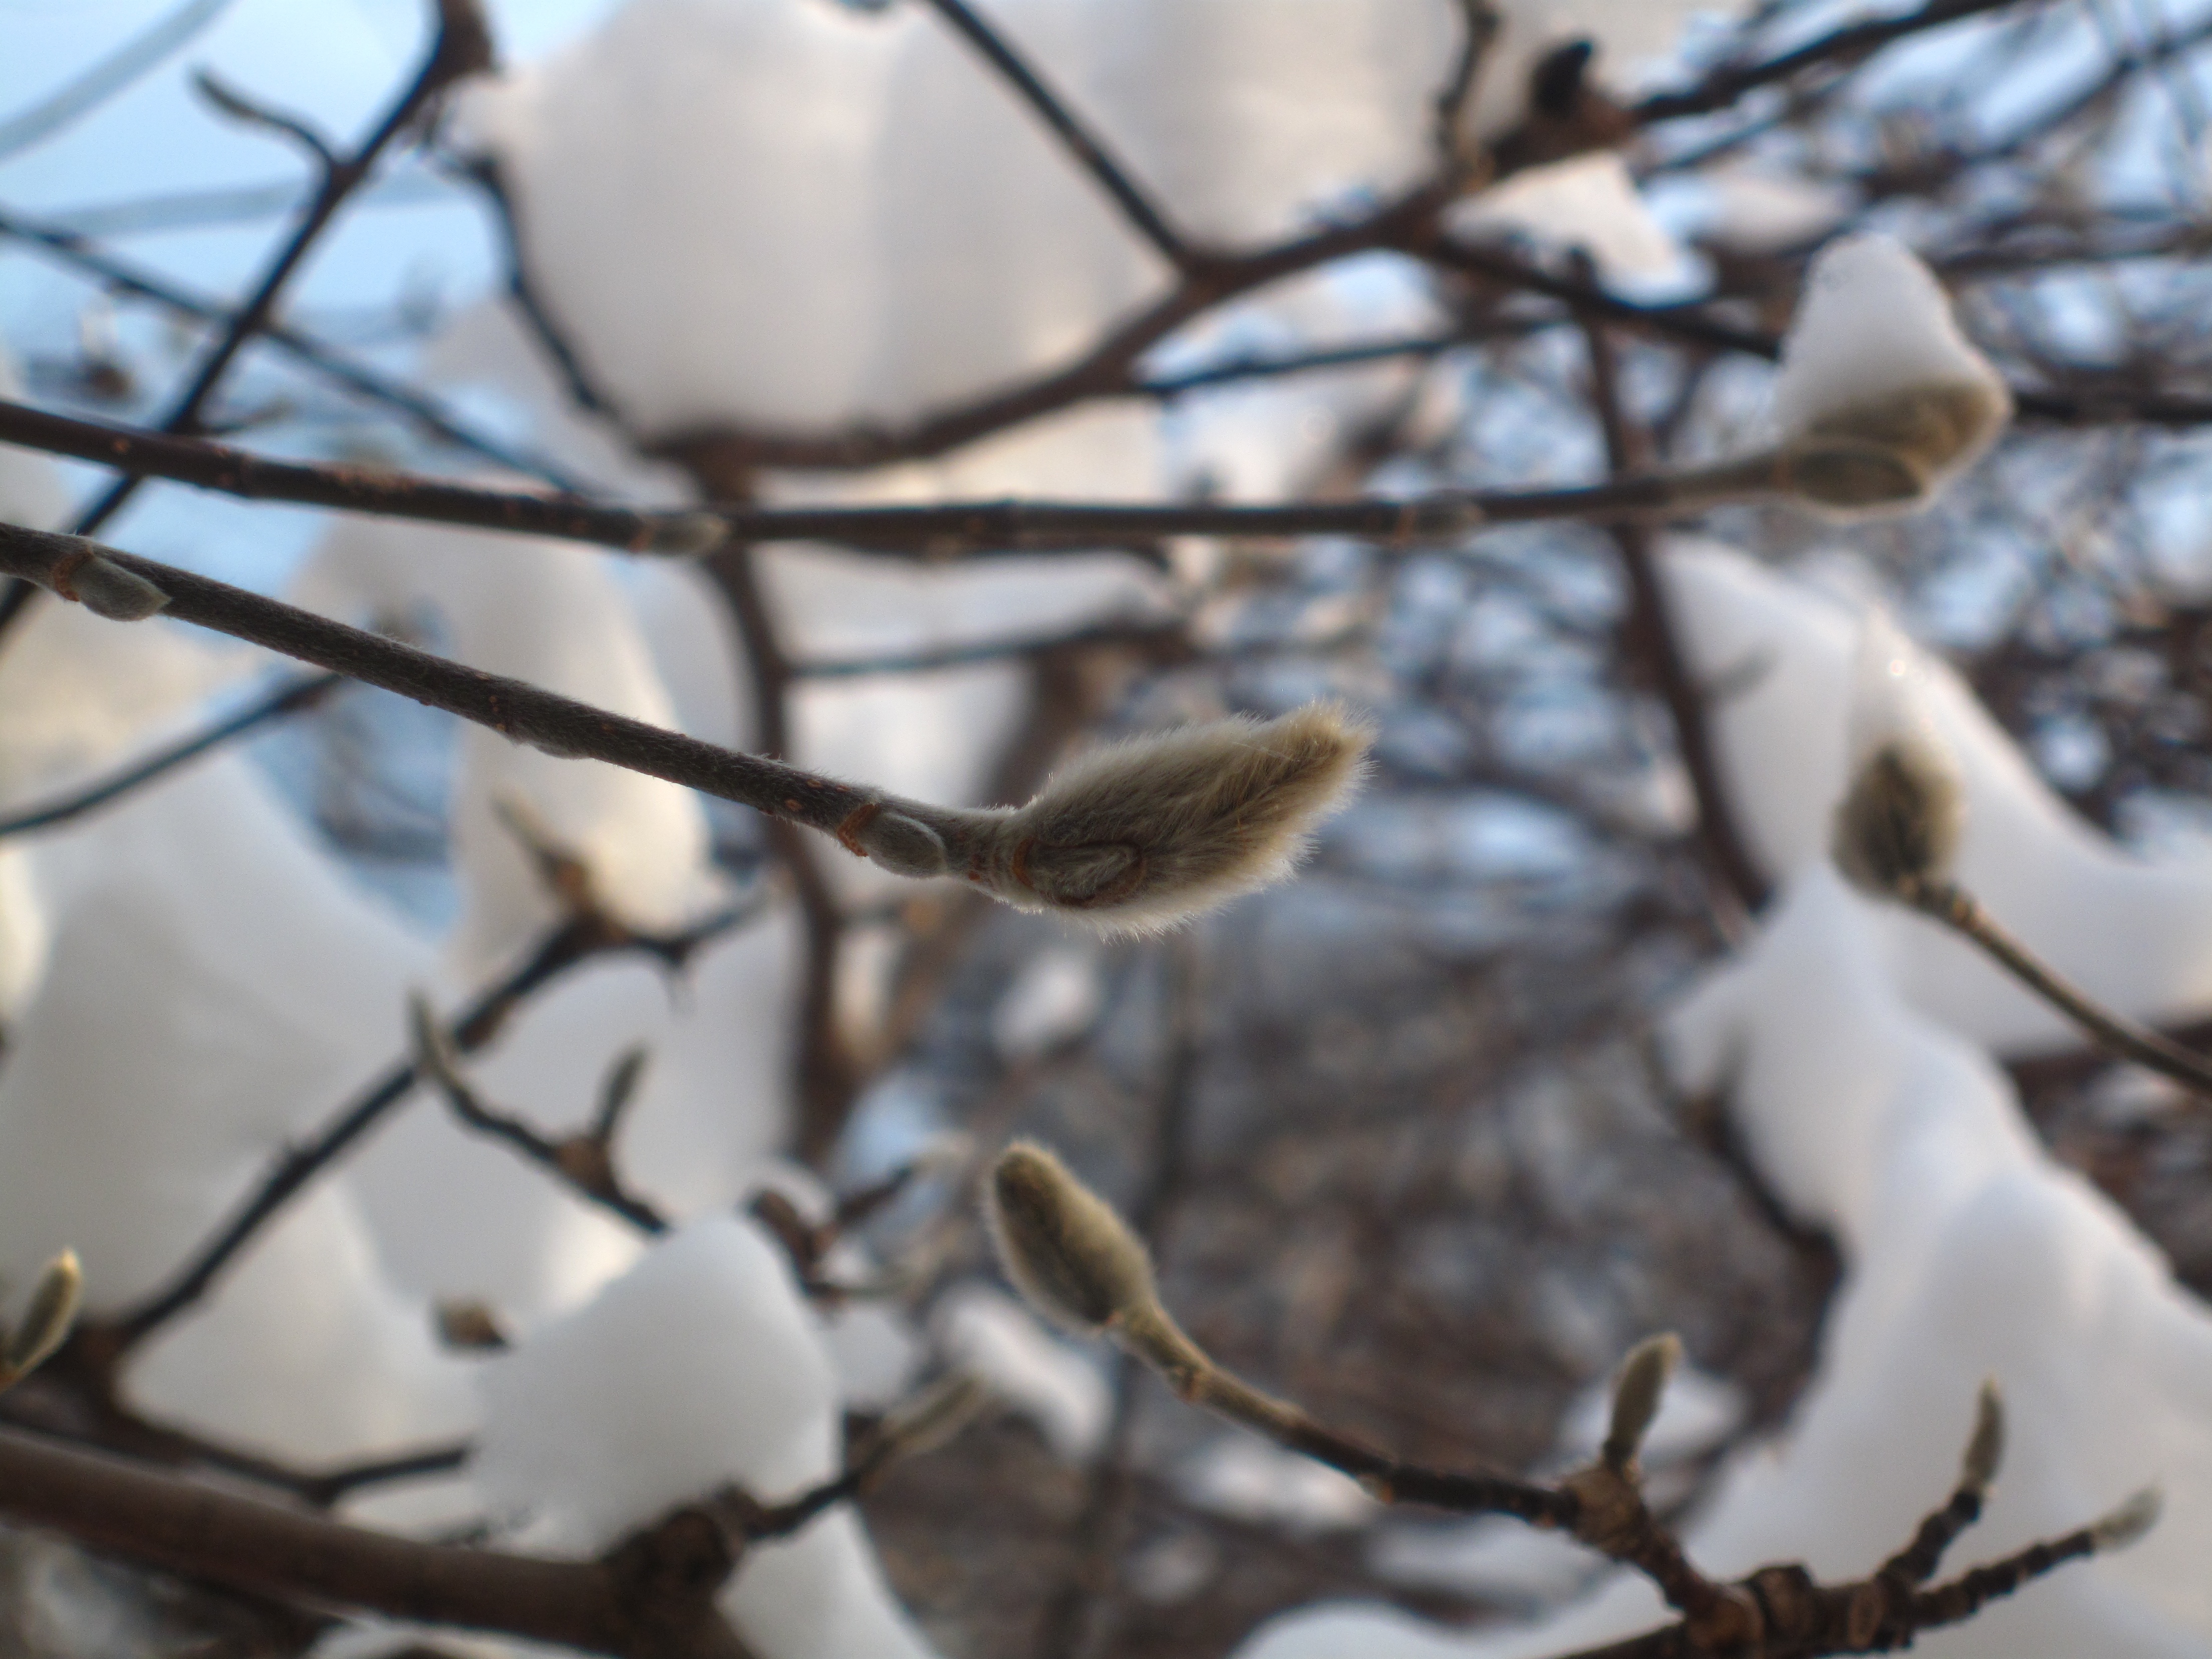
tree, nature, branch, blossom, snow, winter, plant, white, leaf, flower, frost, ice, spring, scenic, scenery, weather, botany, frozen, flora, season, twig, snowfall, close up, dogwood, january, freezing, dog wood